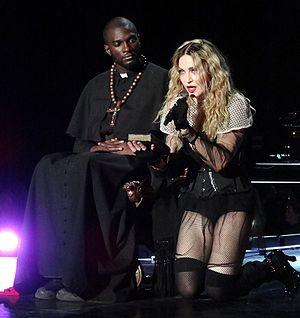
Madonna interprétant Devil Pray pendant son Rebel Heart Tour à Anvers, Belgique le 28 novembre 2015."